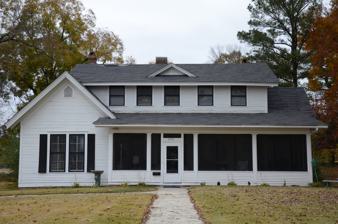
Building: Rucker House (Bauxite, Arkansas)
Country: United States of America
Year built: 1905
Historic house in Arkansas, United States United States historic place Rucker House U.S. National Register of Historic Places Location in Arkansas Show map of Arkansas Location in United States Show map of the United States Nearest city Bauxite, Arkansas Coordinates 34°33′21″N 92°30′37″W / 34.55583°N 92.51028°W / 34.55583; -92.51028 Area 1.5 acres (0.61 ha) Built 1905 Built by Pittsburgh Reduction Co. NRHP reference No. 88000744 Added to NRHP June 16, 1988 ( 1988 ) The Rucker House , also known as the Caretaker's House is a historic house at Benton and School Streets in Bauxite, Arkansas .  It is a vernacular two-story wood-frame structure, with a side gable central section that has a cross-gable section at the western end, and a second wing extending northward from the eastern end.  A porch extends across the front as far as the cross-gable section, with a shed roof supported by simple posts.  The house was built in 1905 by the Pittsburgh Reduction Company , a predecessor of Alcoa , whose bauxite mining business dominated the local economy. The house was listed on the National Register of Historic Places in 1988. It was deemed important as the only surviving, intact house of the original Bauxite, a company town that was established in 1903.  It was home of the company's plant supervisor, W. A. Rucker. See also National Register of Historic Places listings in Saline County, Arkansas References